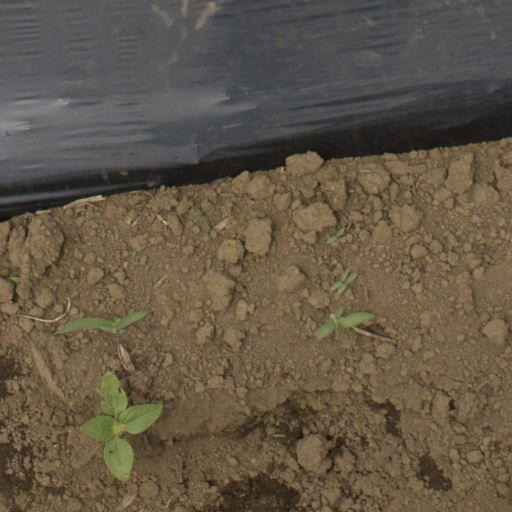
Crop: Jerusalem artichoke